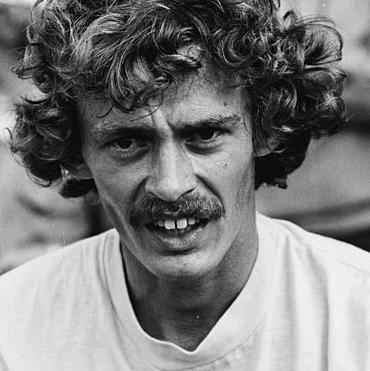
Age: 22